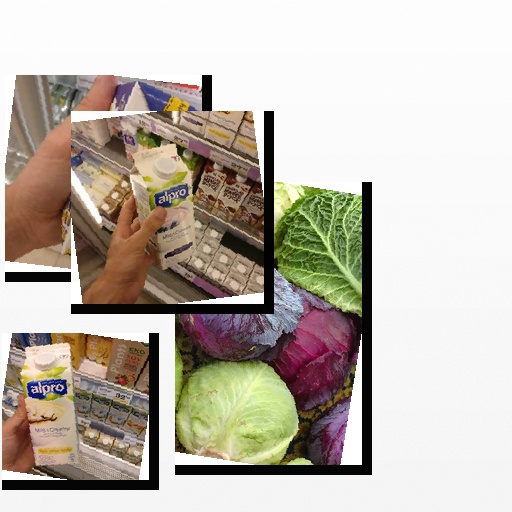
Food items: cabbage, vanilla_soy_yogurt, blueberry_soy_yogurt, sour_cream